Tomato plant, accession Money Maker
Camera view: tilt-top (135 deg); turntable rotation: 90 degrees
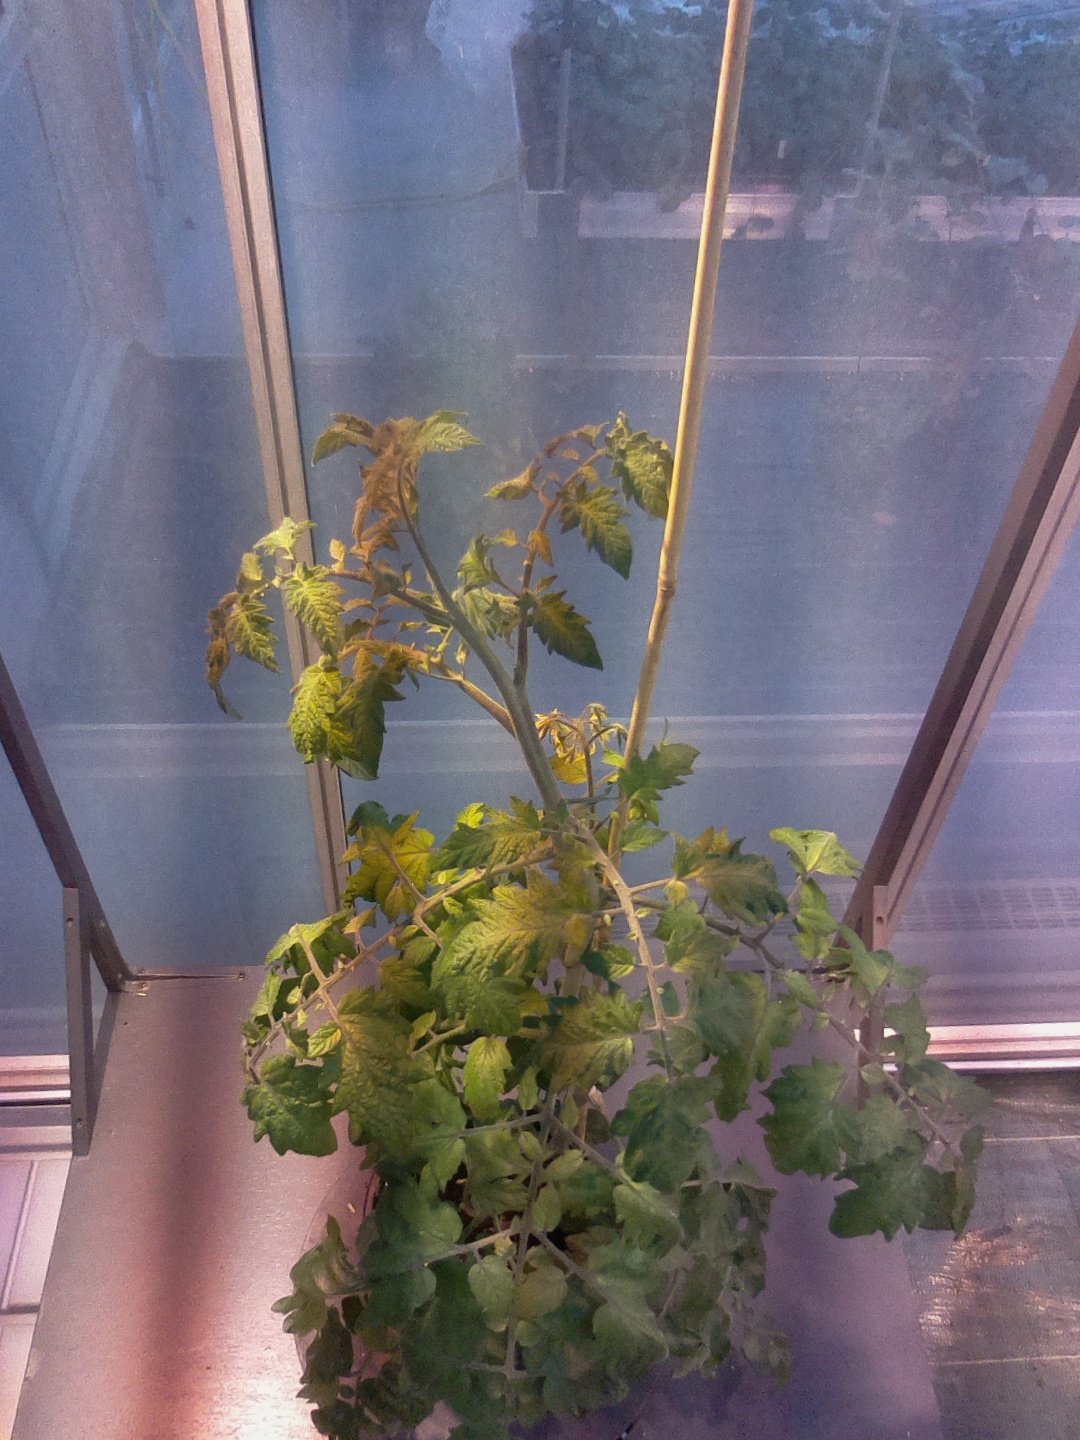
BBCH growth stage 68: Full flowering, 80%-90% of flowers open, more petals falling